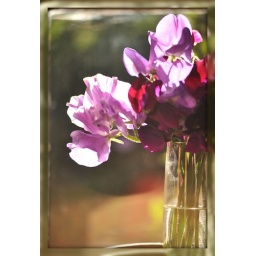
Sweet peas and champagne glass in the window